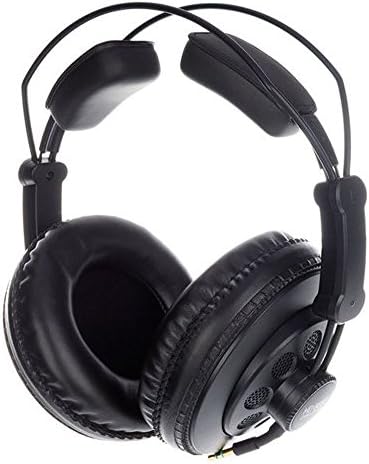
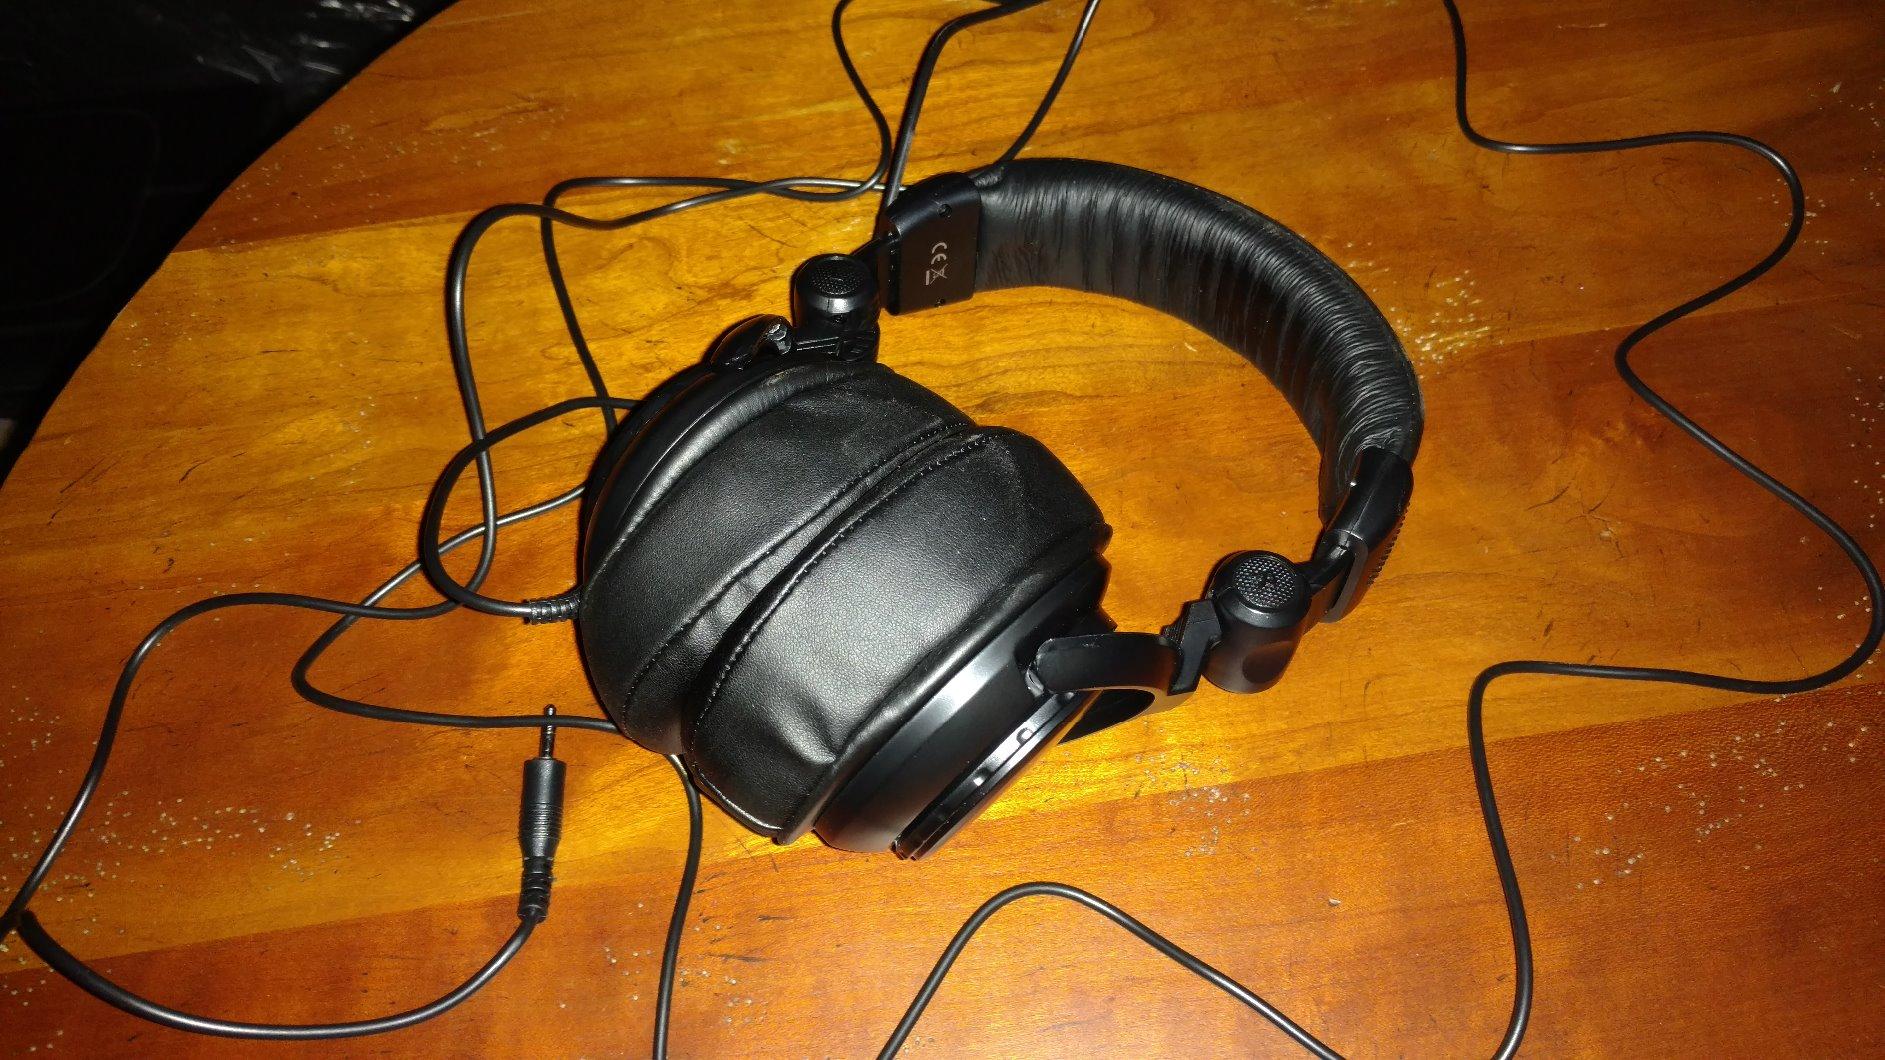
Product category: headphones
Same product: no